Levaillant's cuckoo

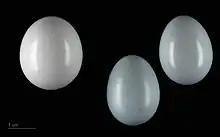
"Clamator levaillantii" in a spawn of "Turdoide plebejus" - MHNT

Levaillant's cuckoo is a brood parasite and the female lays her eggs in the nest of another species of bird, typically the southern pied babbler ("Turdoides bicolor"), the bare-cheeked babbler ("Turdoides gymnogenys"), the Hartlaub's babbler ("Turdoides hartlaubii") or the arrow-marked babbler ("Turdoides jardineii"). Both the male and female cuckoo fly around acrobatically to distract the host birds. The male continues the distraction while the female lays the egg. Unlike many other species of cuckoo, the newly-hatched cuckoo chick does not push the other eggs and nestlings out of the nest. It leaves the nest after about ten days and becomes independent in four to six weeks.